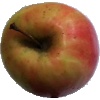
Label: Apple Pink Lady 1